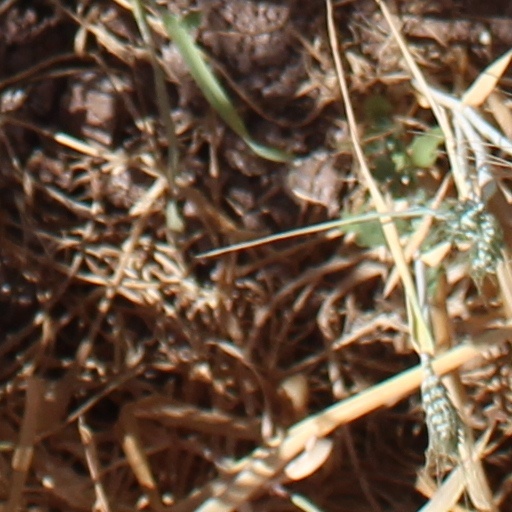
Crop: wheat